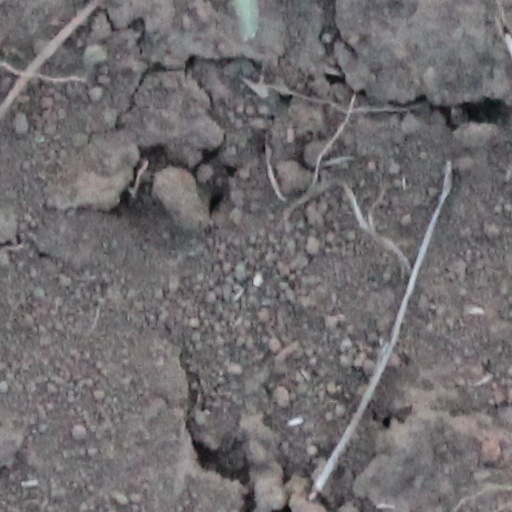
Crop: wheat